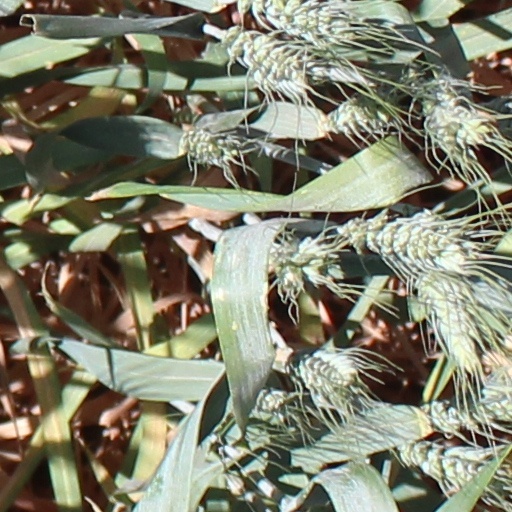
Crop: wheat